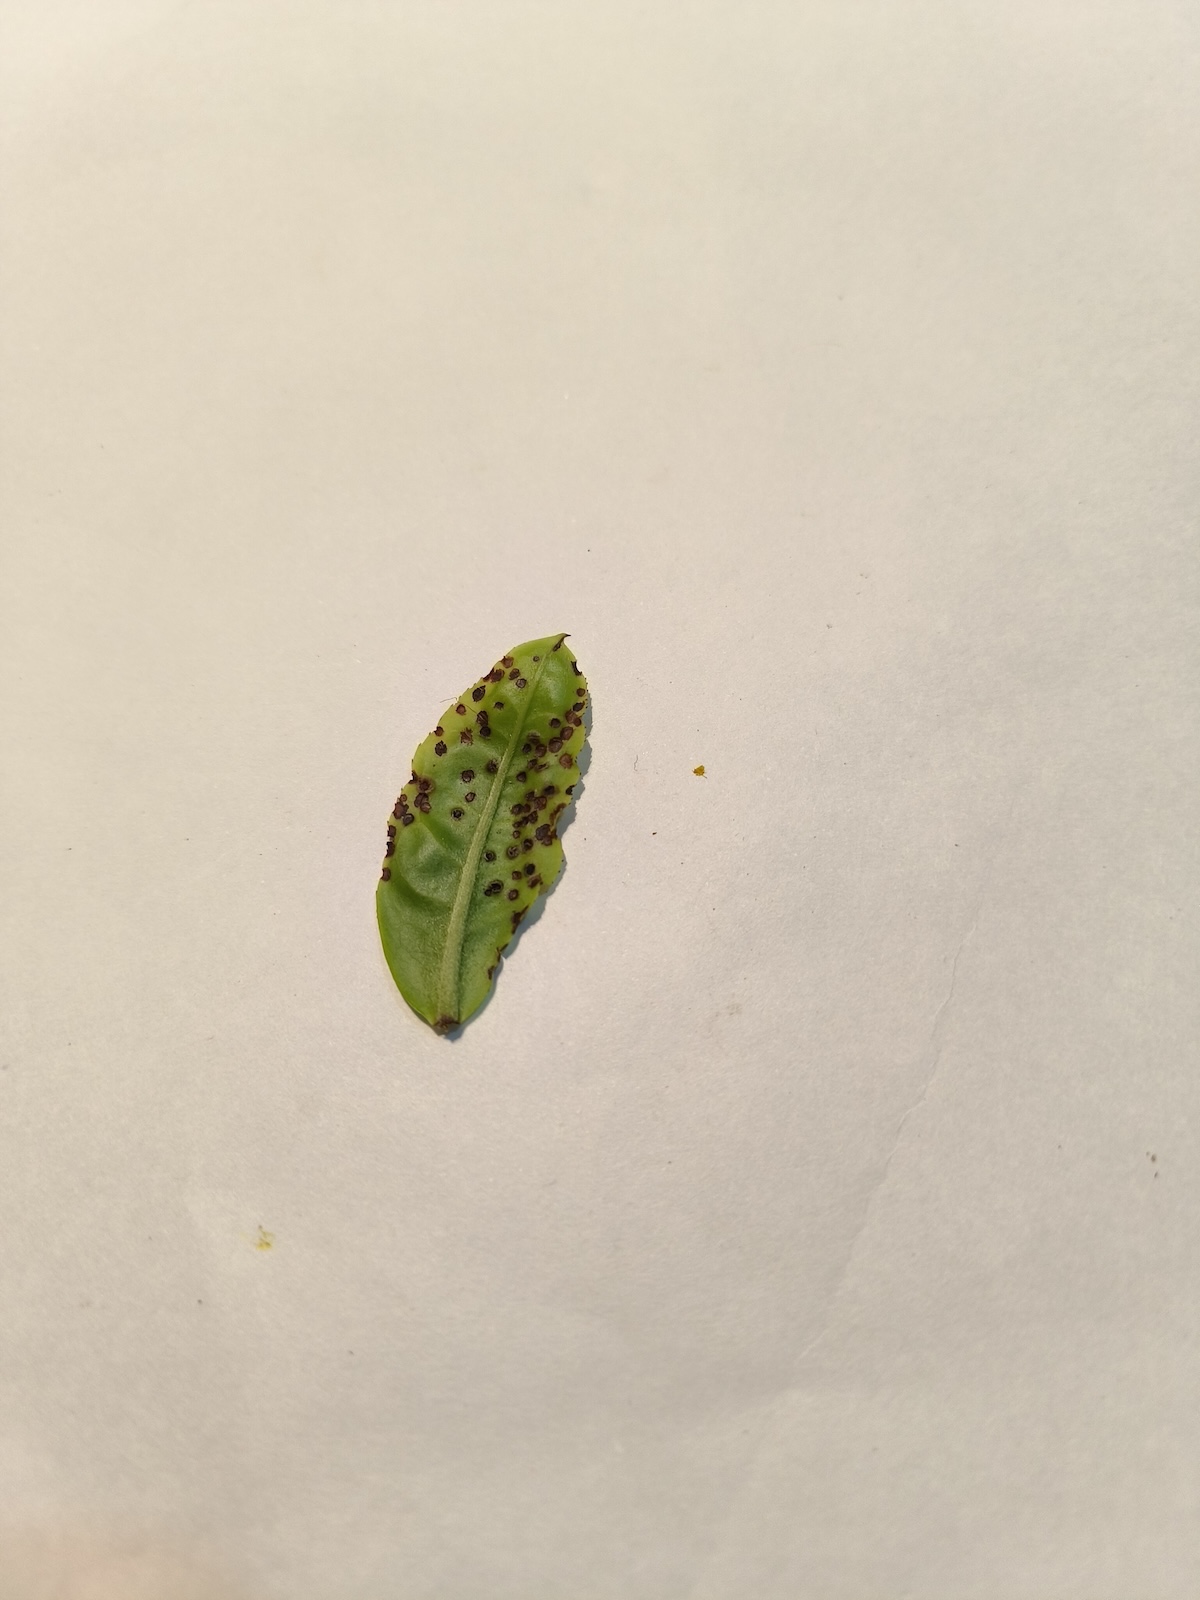
Label: Helopeltis